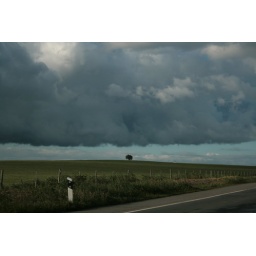
Portugal - clouds over a tree